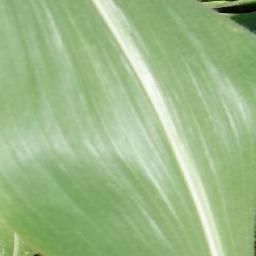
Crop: corn
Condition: (maize)_healthy